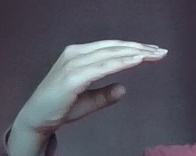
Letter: jeem